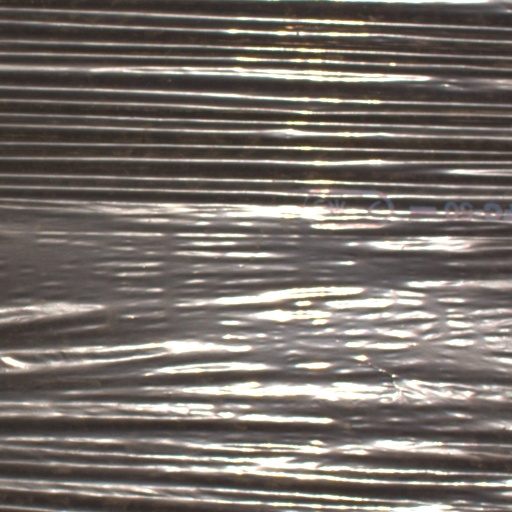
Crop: Jerusalem artichoke